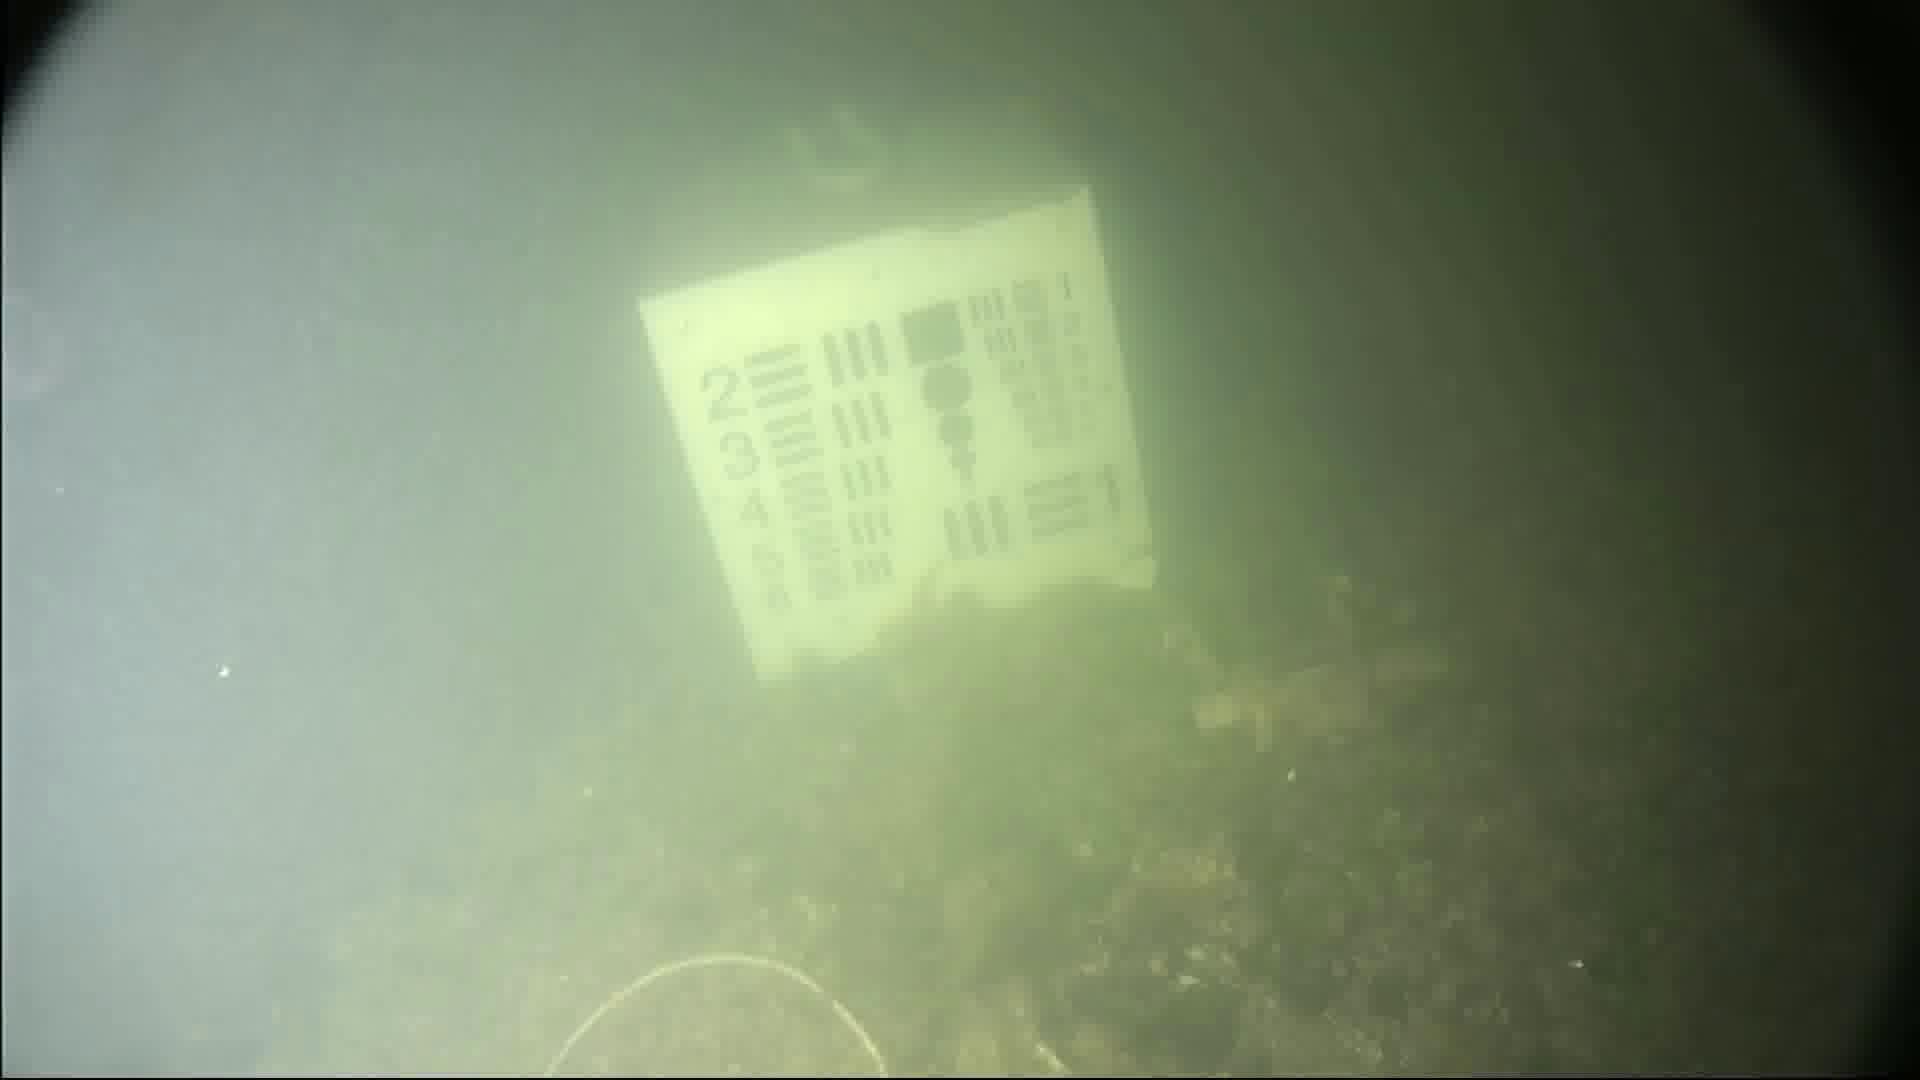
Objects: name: jellyfish